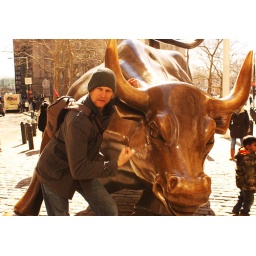
the sign of financial strength near wall street.....oh and that bull thing on broadway.